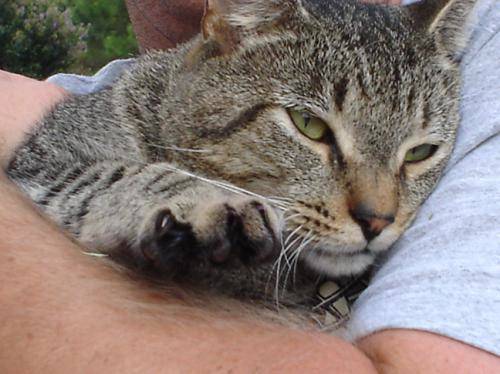
Label: cat